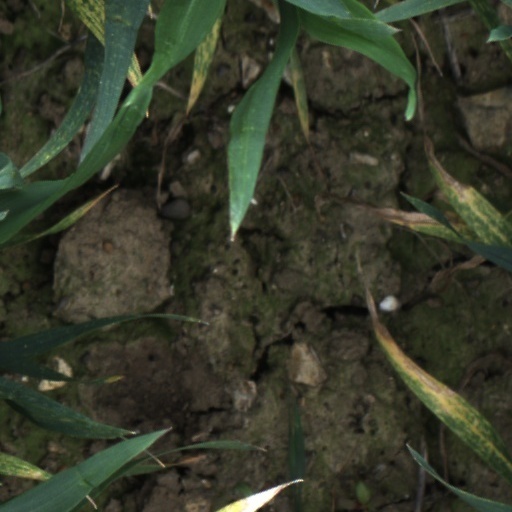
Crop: wheat